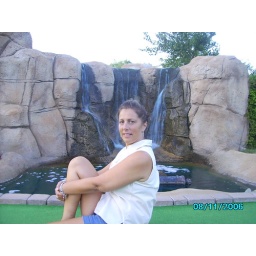
This is my depth and field shot. The water is blurry in the background. My sister is the main focus.